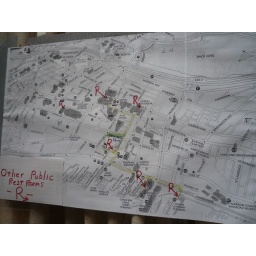
we saw this map in the window of a car park